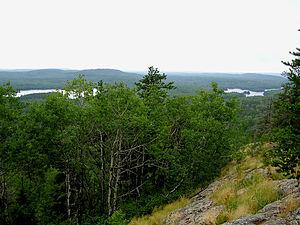
La forêt nationale de Superior est une forêt fédérale protégée situé au Minnesota, aux États-Unis.